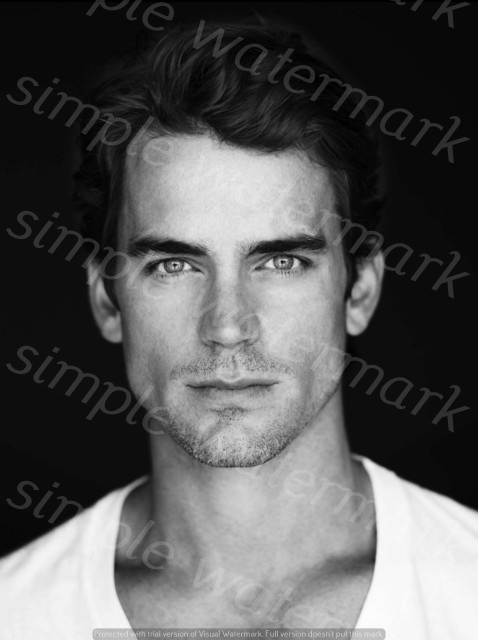
Label: Watermark